2015 Toyota Owners 400

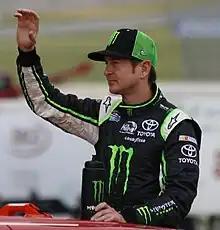
Kurt Busch, seen here in 2012, scored his 26th career win at Richmond.

The race restarted on lap 279 with Busch still in the lead. After a nearly 60 lap green run, debris in turn 3 brought out the sixth caution of the race with 50 laps to go. Kurt Busch exited pit road first to maintain the lead. Jeb Burton was forced to drop to the tail-end of the field for an uncontrolled tire.